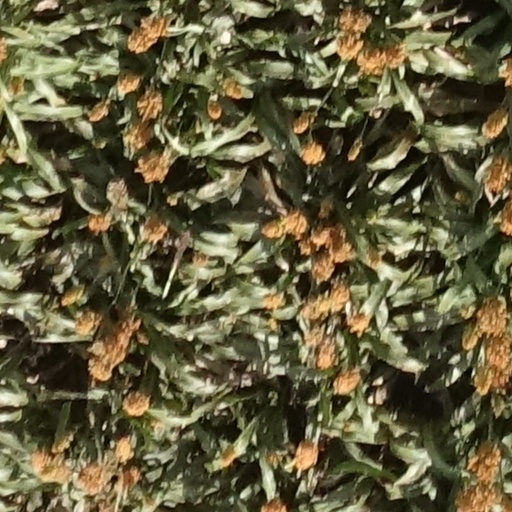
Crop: sorghum